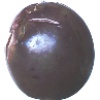
Label: passion_fruit